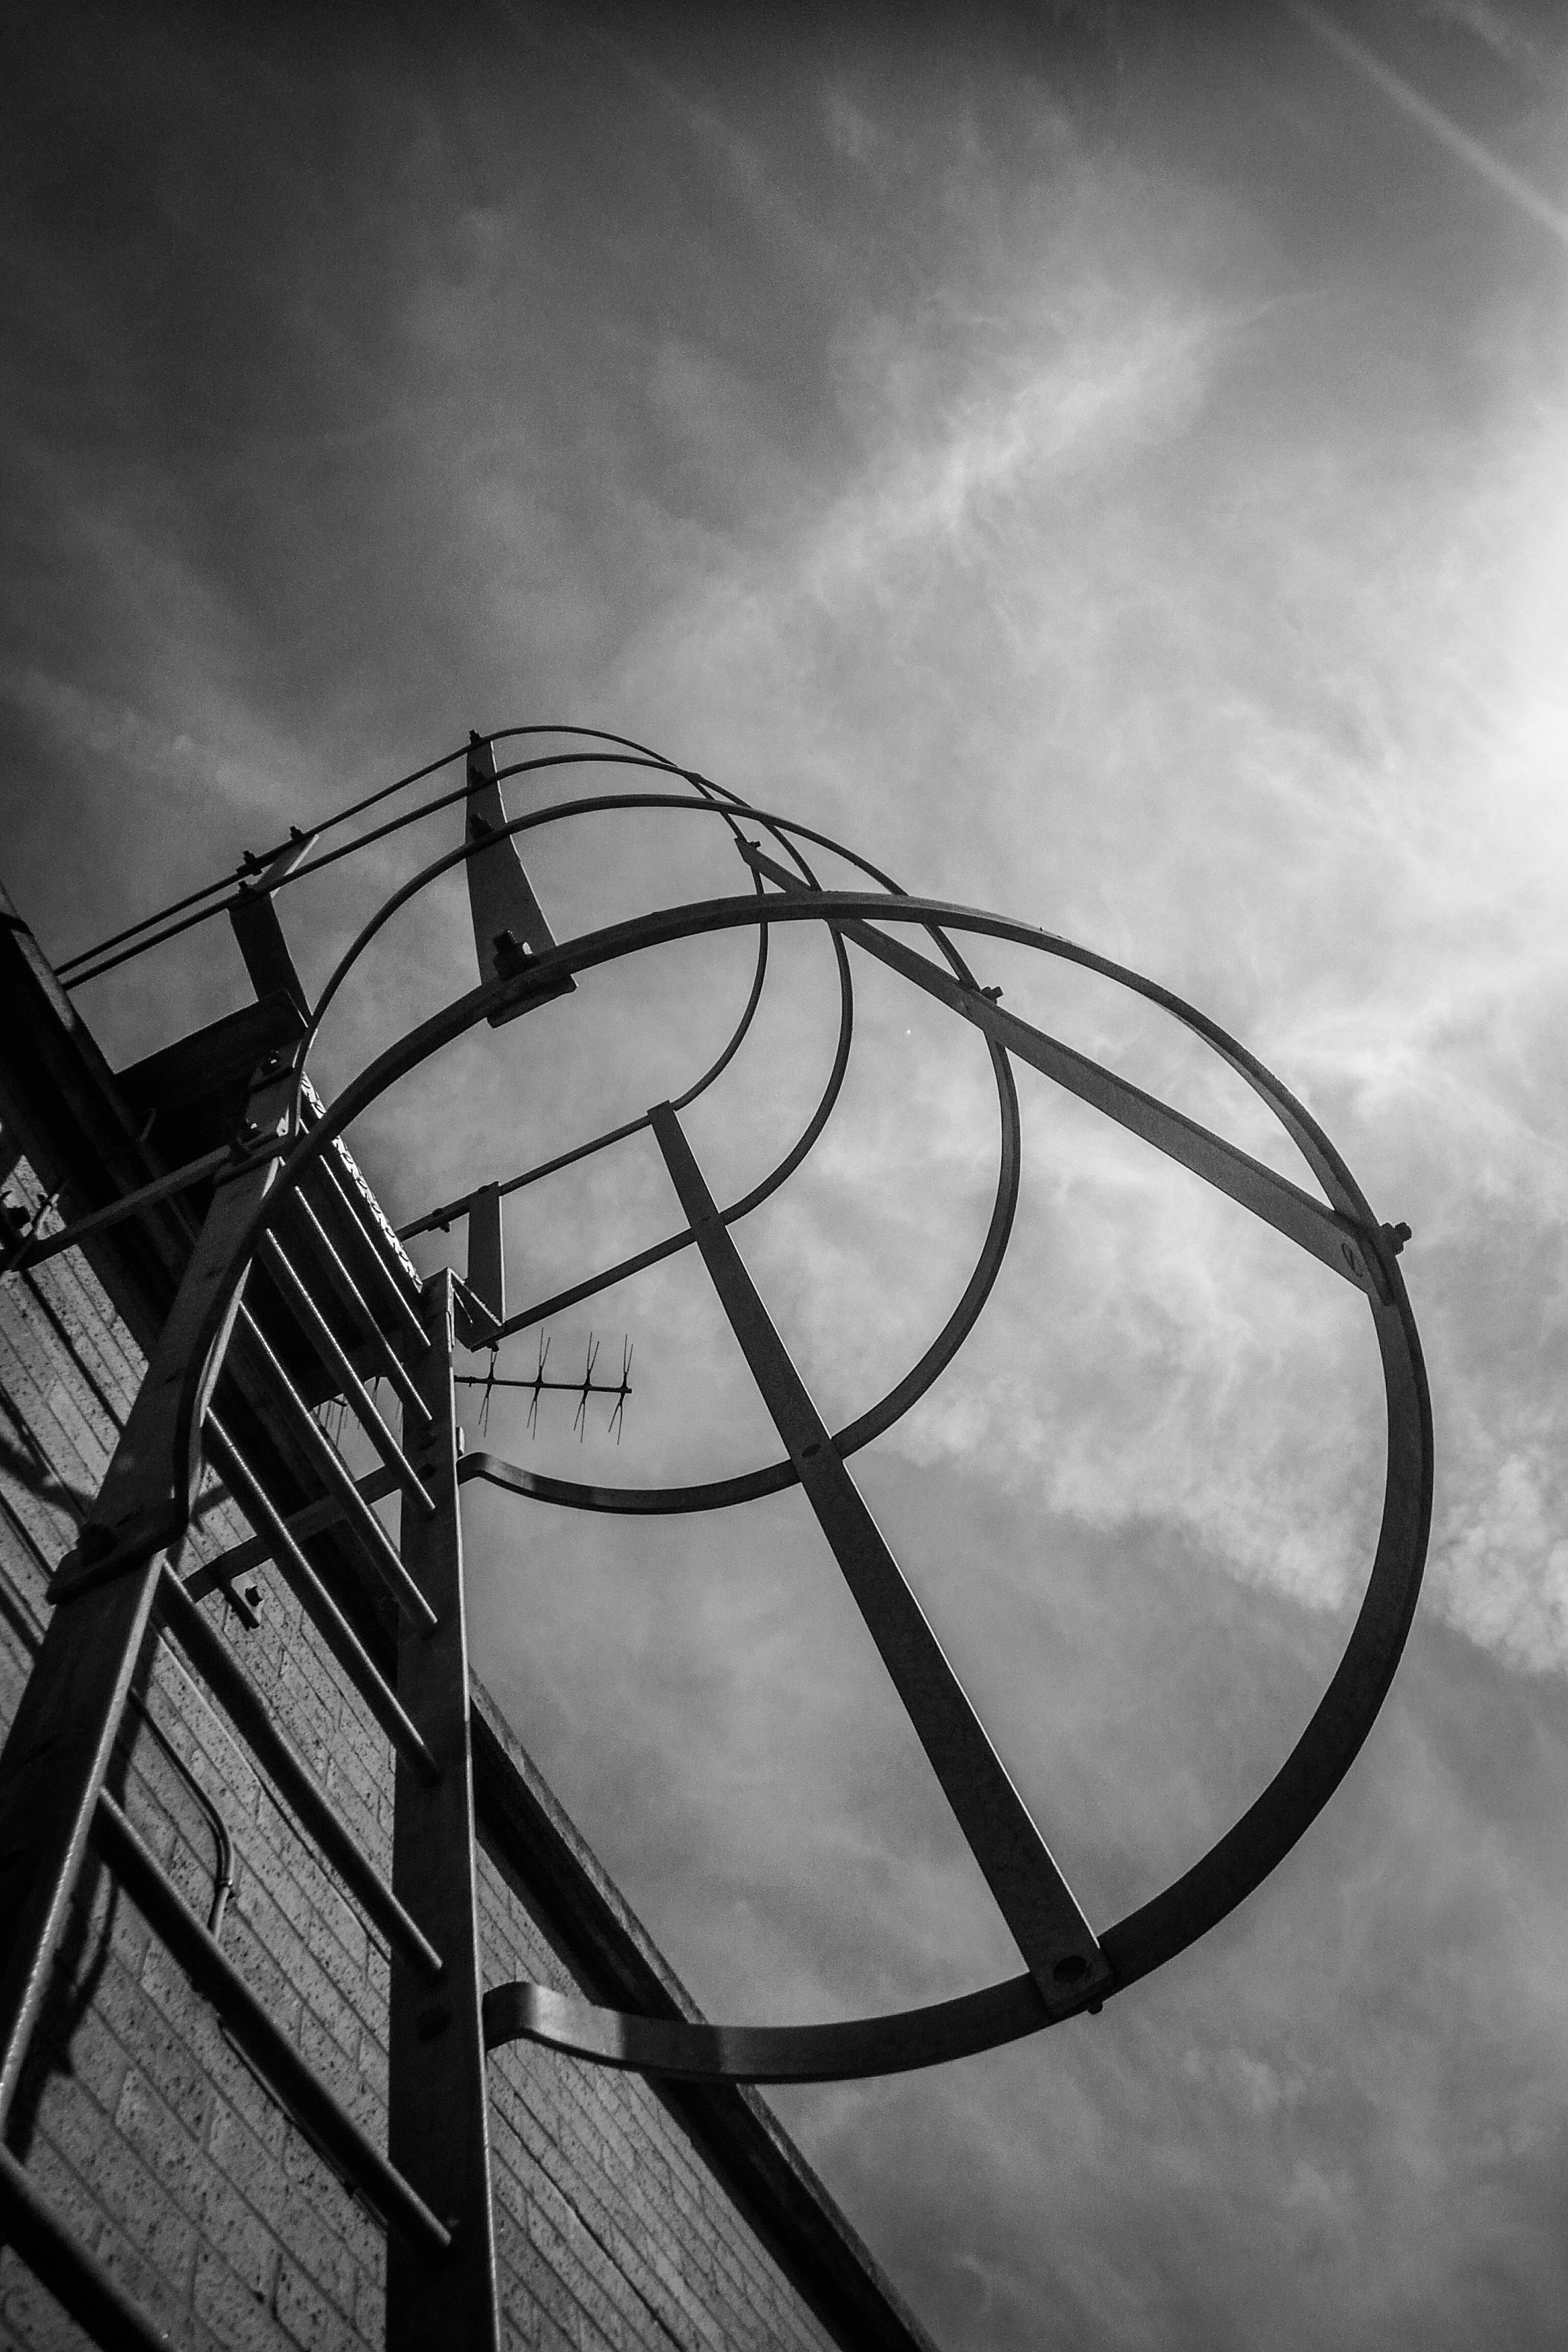
light, cloud, black and white, sky, white, photography, line, reflection, darkness, black, monochrome, circle, symmetry, shape, monochrome photography